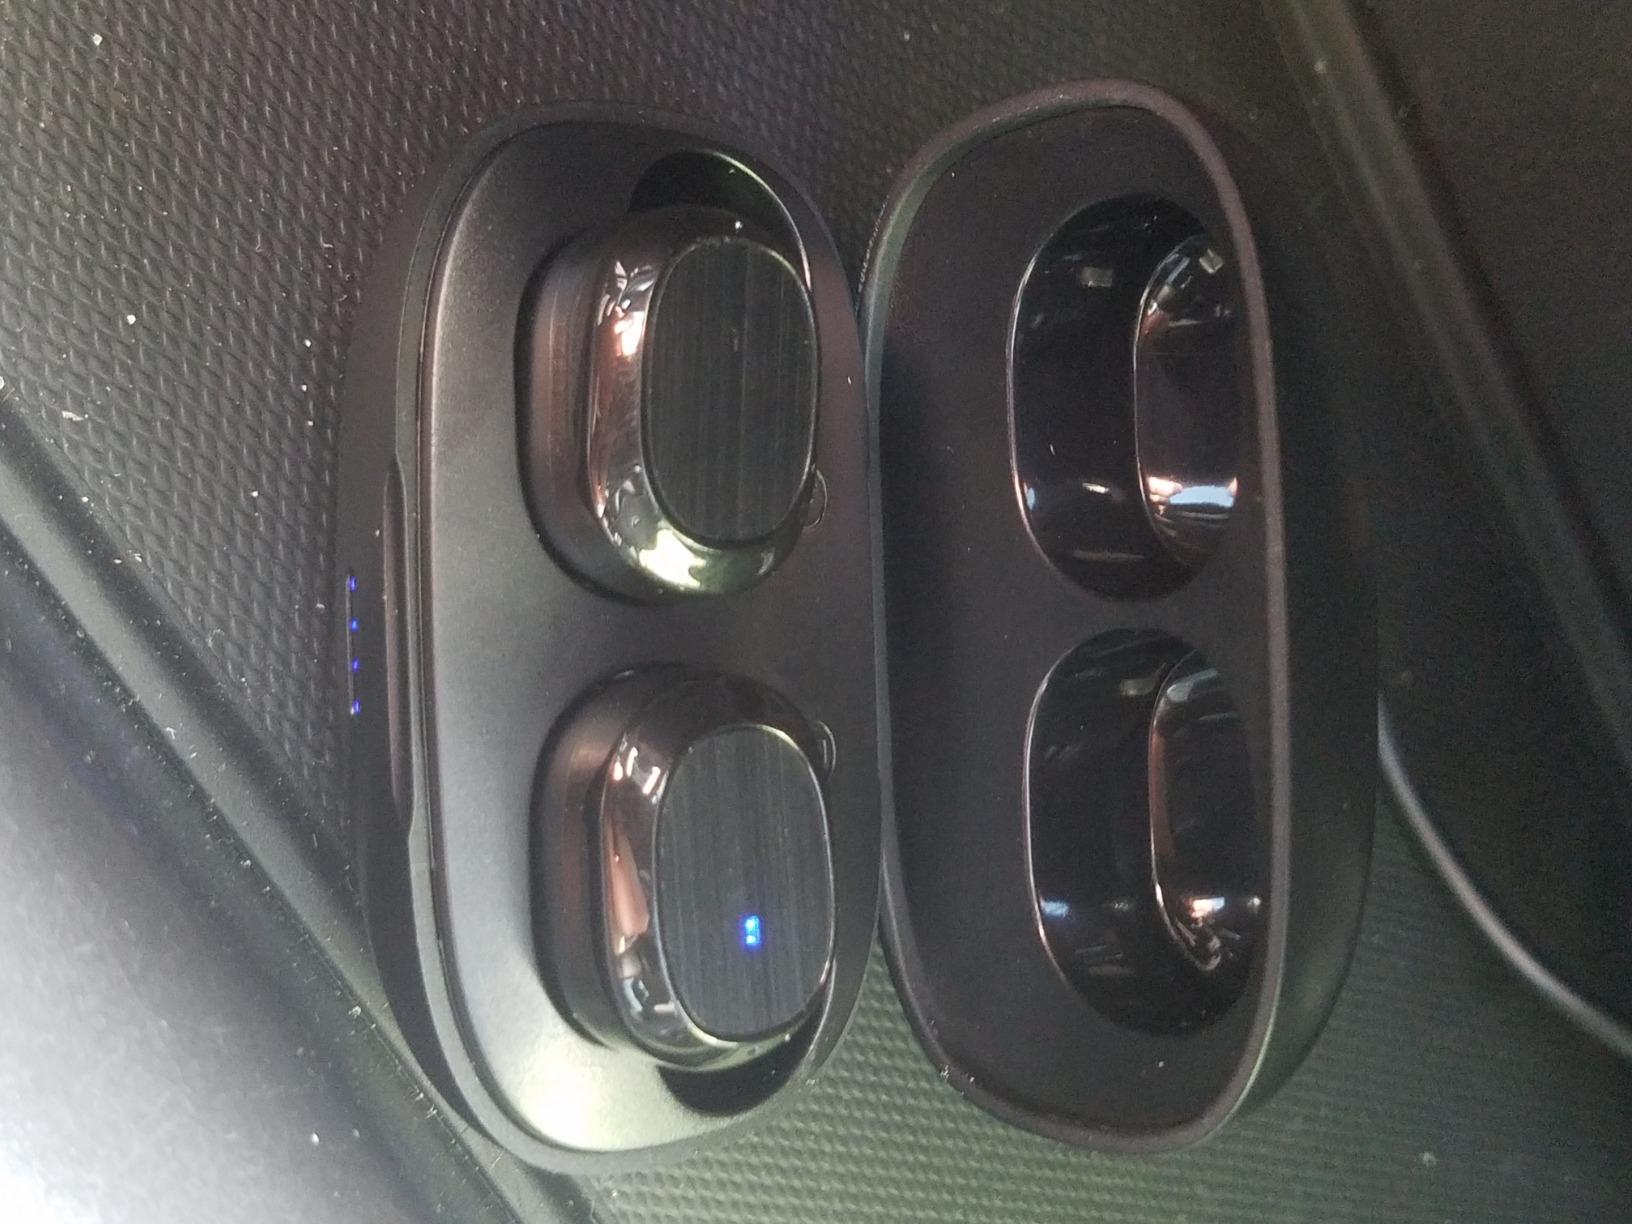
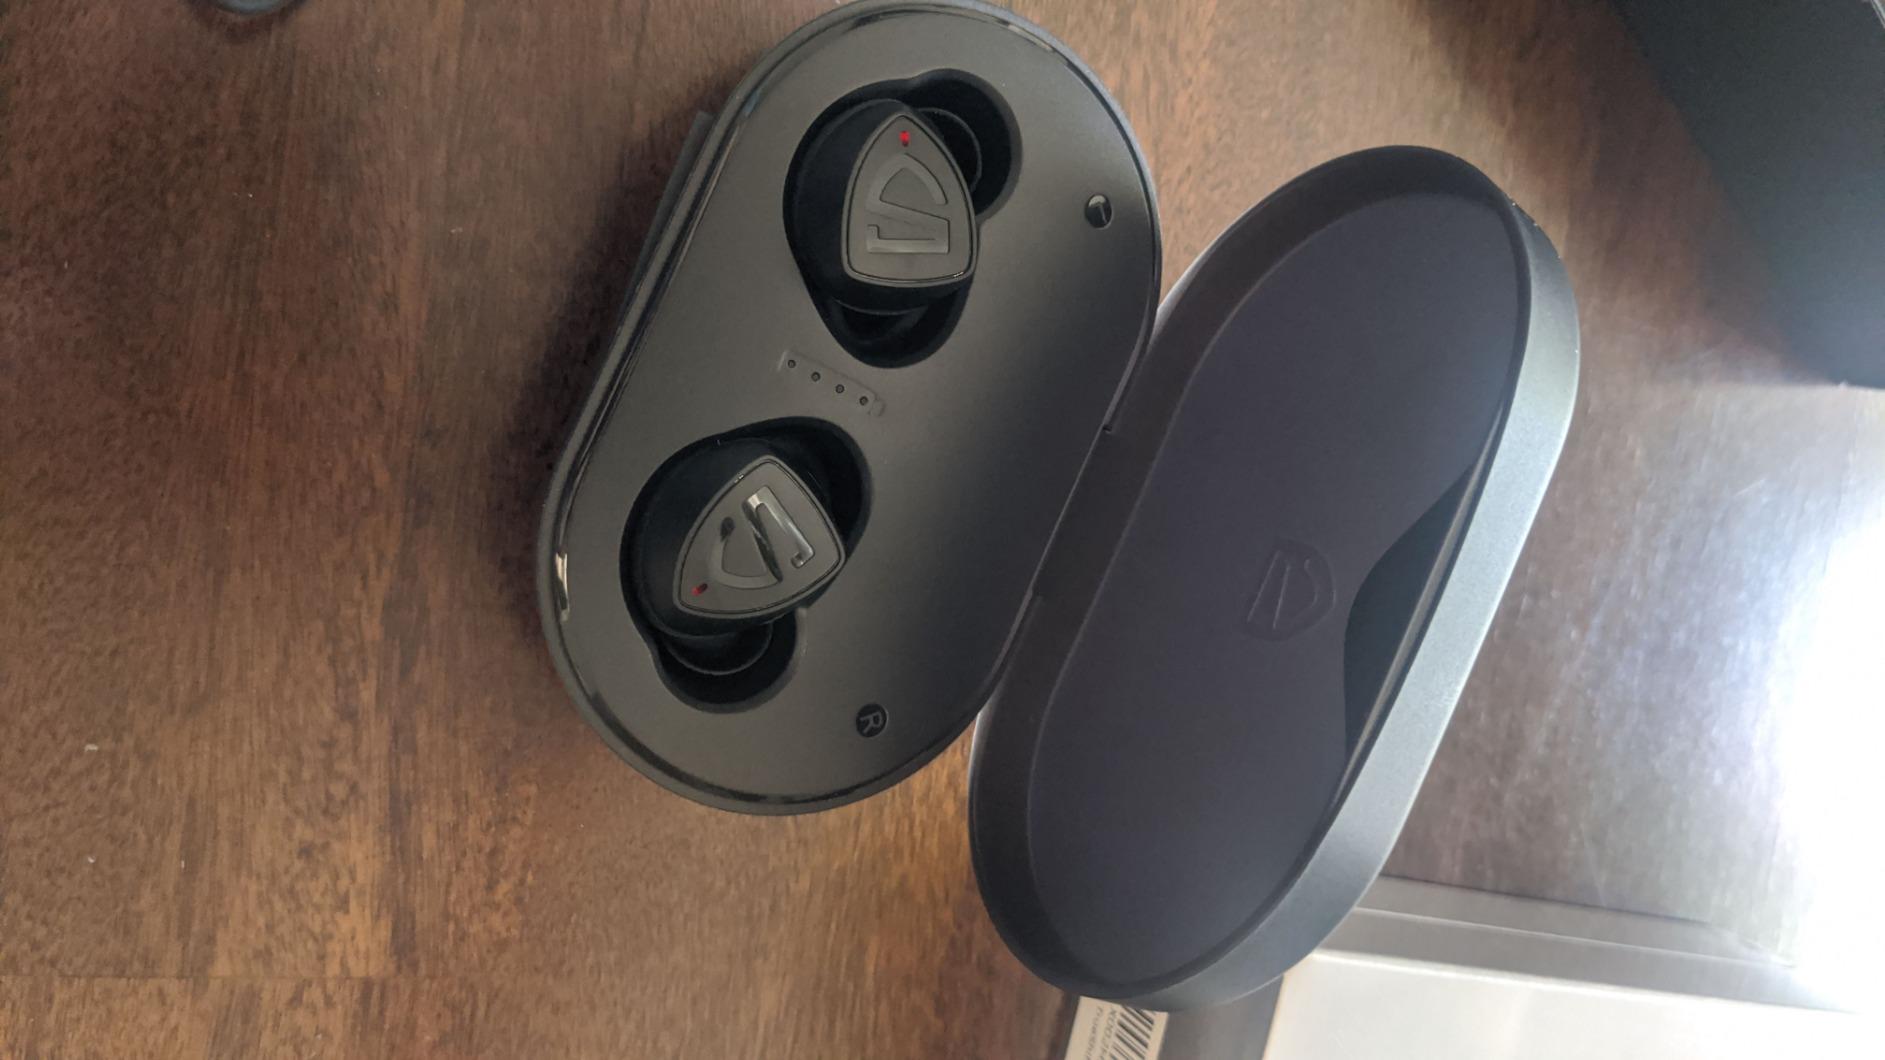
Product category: earbuds
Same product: no